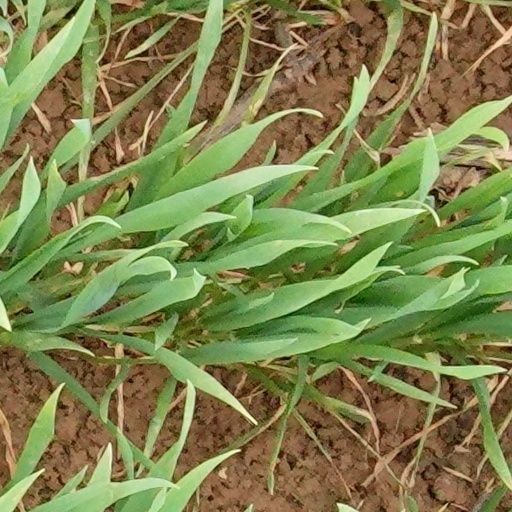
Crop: wheat